Robert Sagna

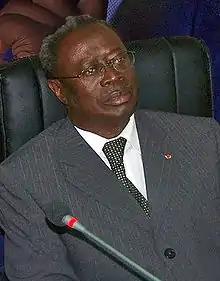

Robert Sagna (born April 17, 1939) is a Senegalese politician who served in the government of Senegal from 1978 to 2000 and was Mayor of Ziguinchor from 1984 to 2009. He was elected to the National Assembly of Senegal in 2007.